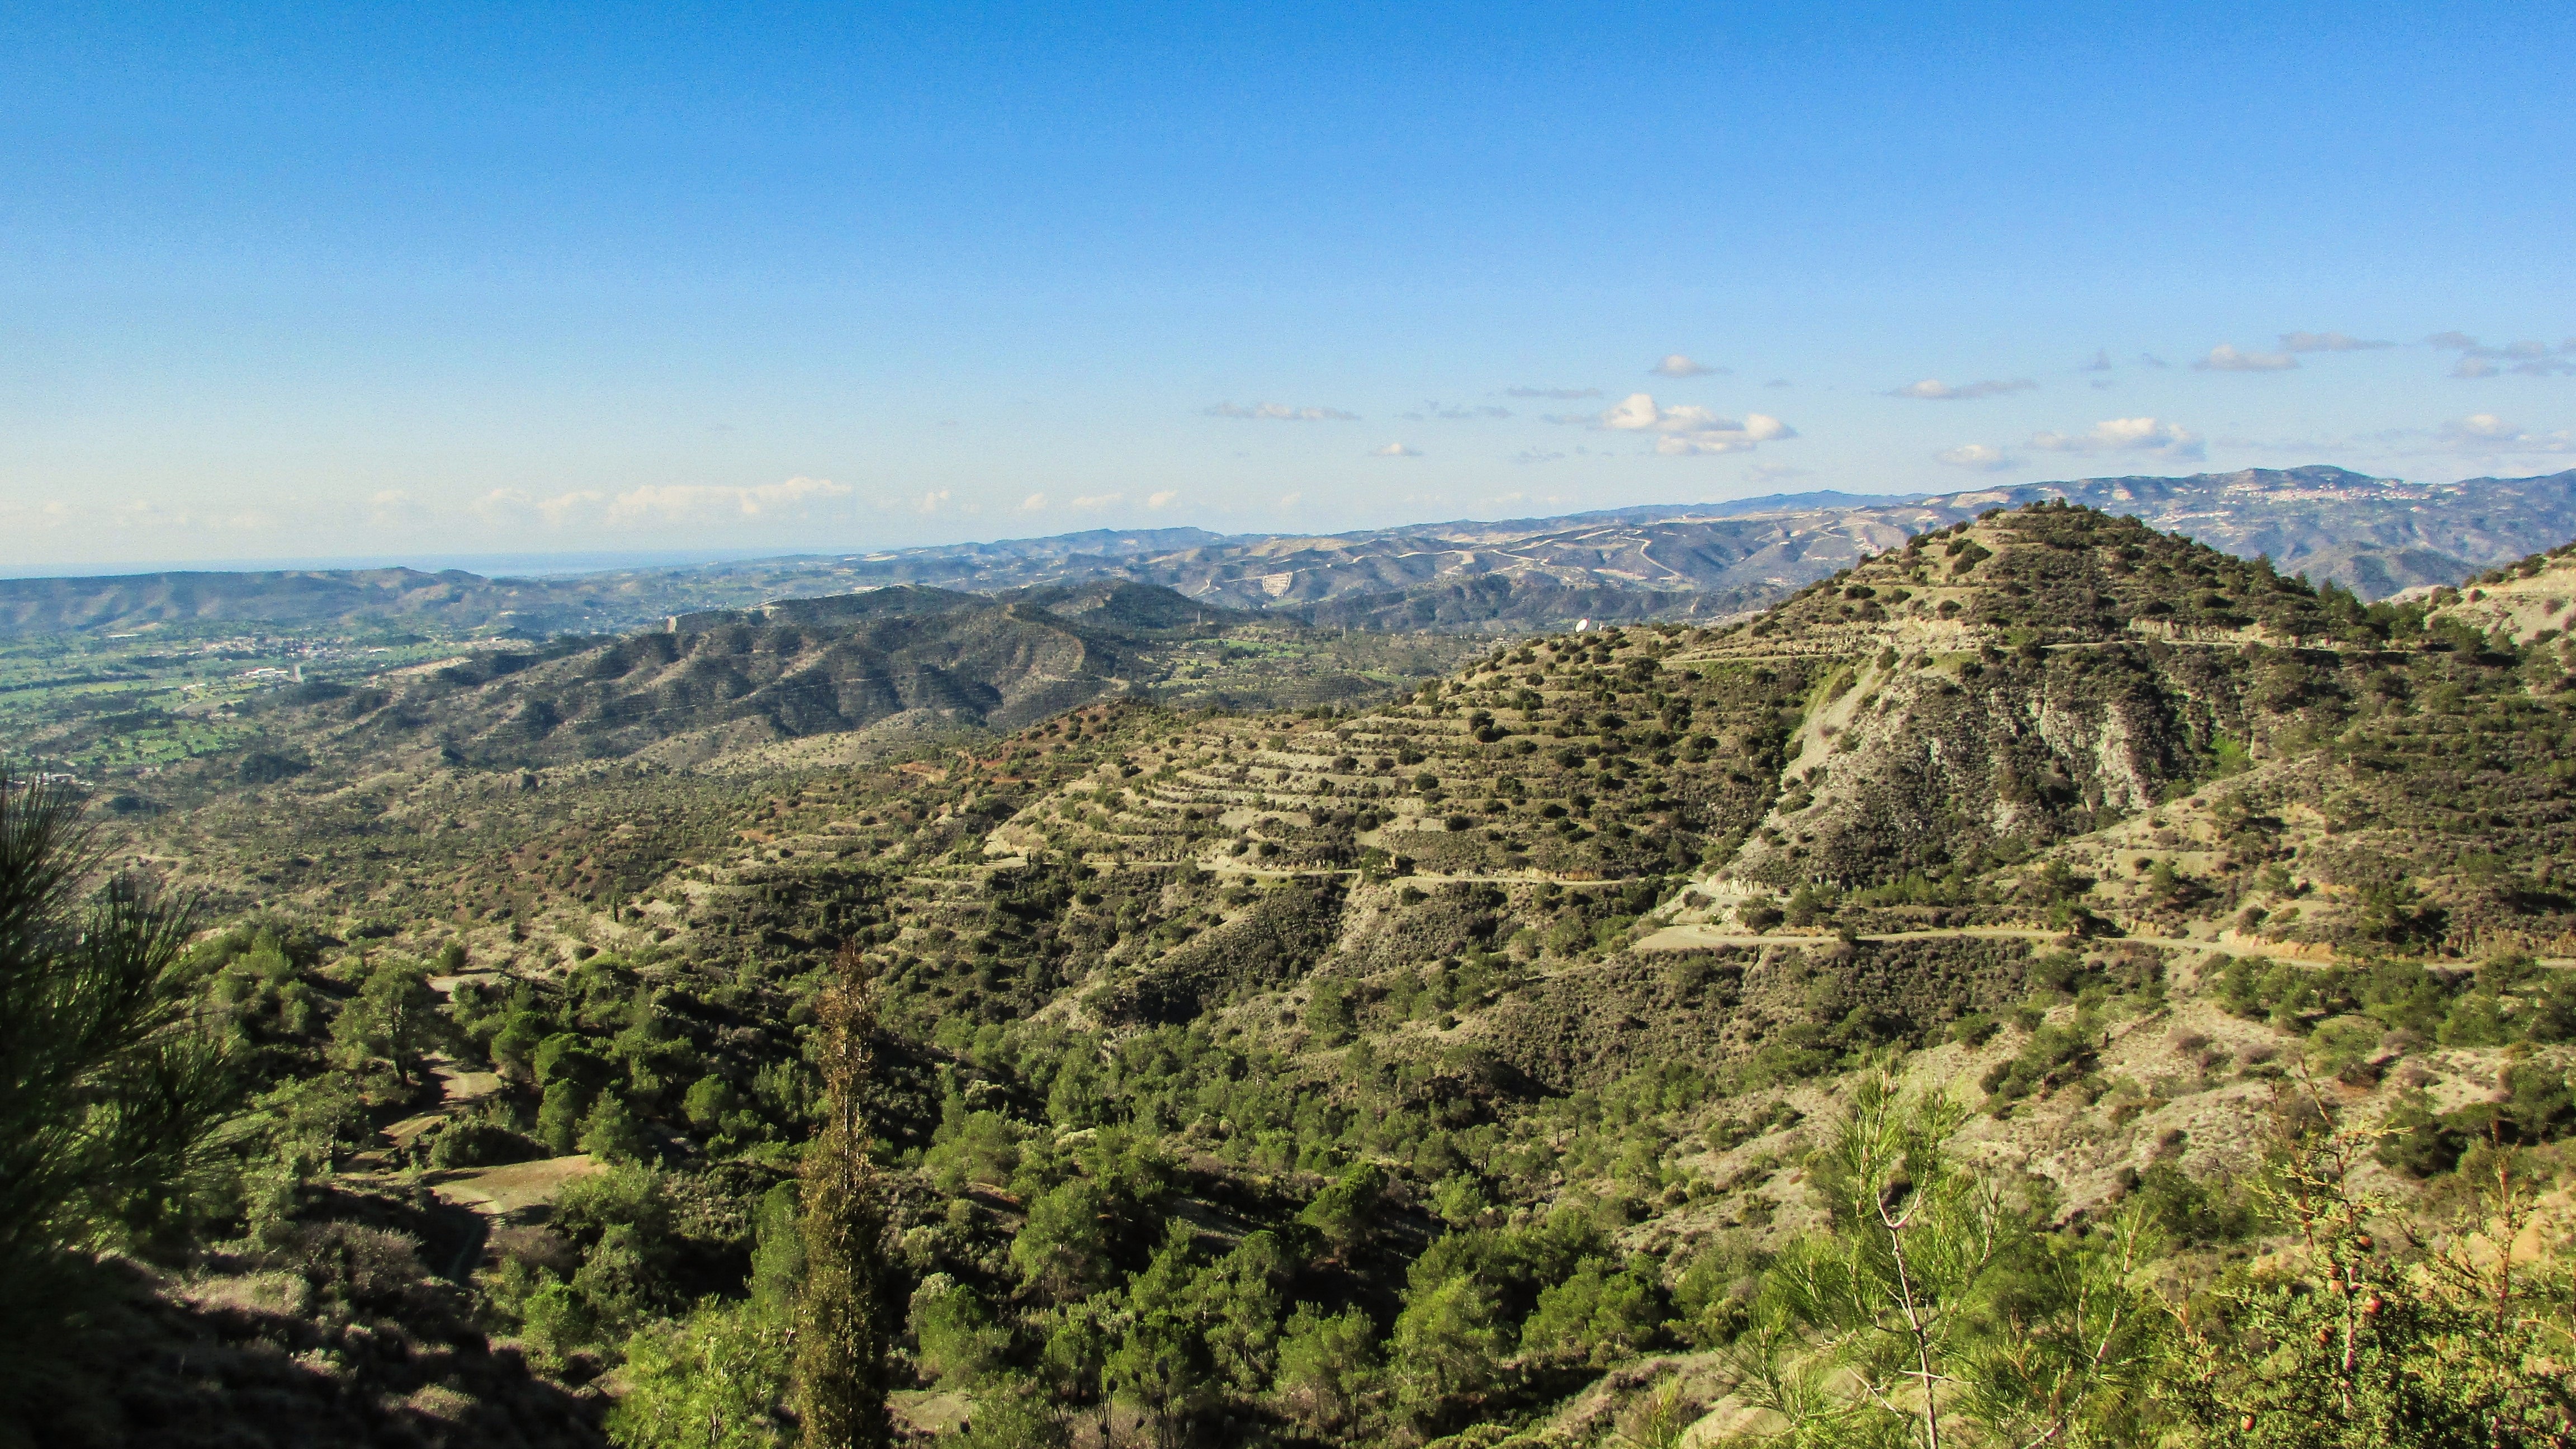
landscape, forest, wilderness, walking, mountain, trail, hill, adventure, valley, mountain range, ridge, mountains, plateau, ecosystem, cyprus, troodos, landform, aerial photography, geographical feature, mountainous landforms